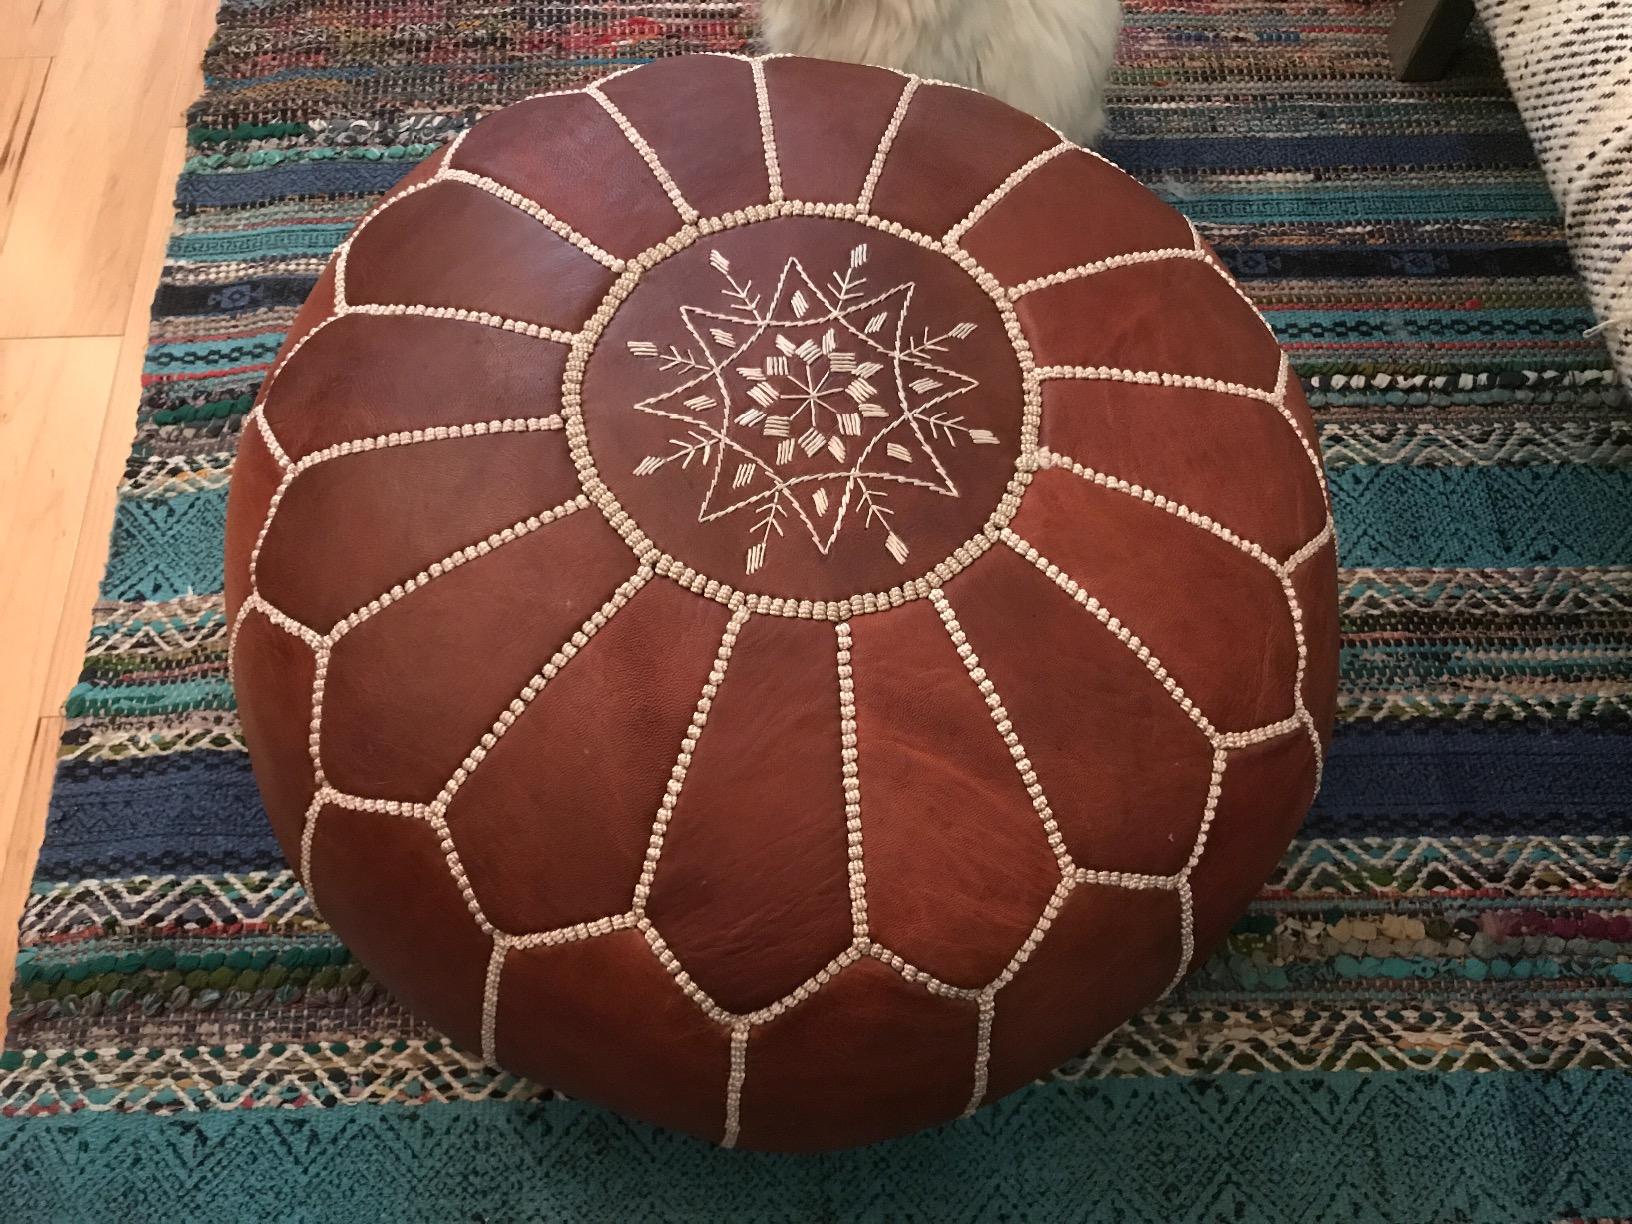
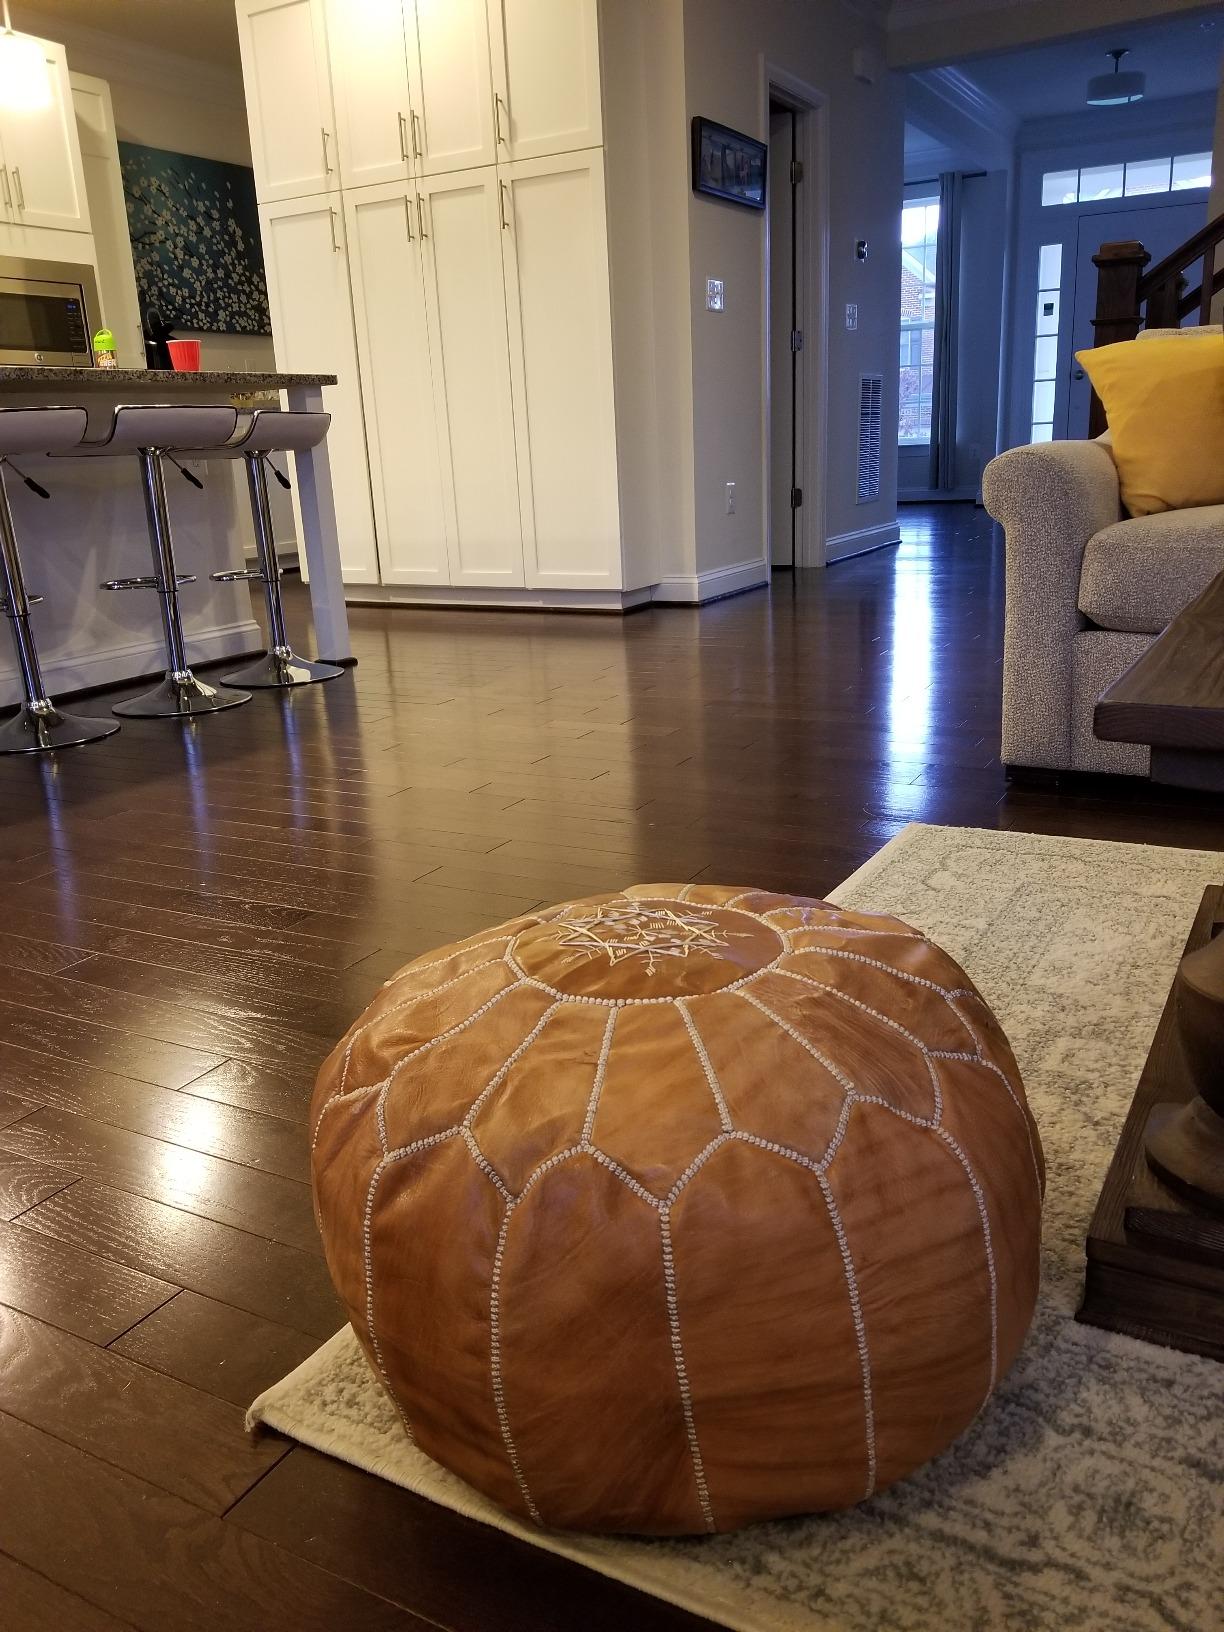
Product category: stool
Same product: yes